1st Renfrew and Dumbarton Artillery Volunteers

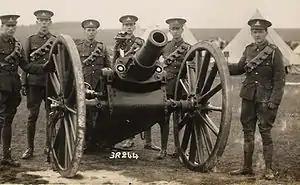
BL 5-inch howitzer and TF gunners in camp before the First World War

When the Volunteers were subsumed into the new Territorial Force (TF) under the Haldane Reforms of 1908, the Dumbartonshire personnel formed two companies of the Clyde and Forth Royal Garrison Artillery while the Renfrewshire men transferred to the Royal Field Artillery (RFA) to form the III (or 3rd) Highland (Howitzer) Brigade, RFA, at North Street, Greenock, with the following organisation: